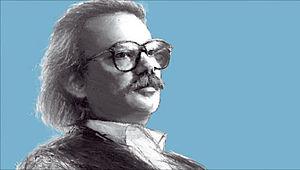
Ansi el-Hajj ou Ounsi El Hage, né le 27 juillet 1937 à Jezzine, et mort le 18 février 2014, est un poète, journaliste, essayiste et traducteur libanais.